Galwan River

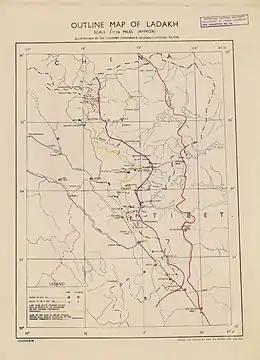
The Colombo proposals for truce

By the time the Sino-Indian War started on 20 October 1962, the Indian post had been reinforced by a company of troops. The Chinese PLA bombarded it with heavy shelling and employed a battalion to attack it. The garrison suffered 33 killed and several wounded, while the company commander and several others were taken prisoner. By the end of the war, China is said to have reached its 1960 claim line. There is however no evidence that the Chinese troops trekked through the Galwan Valley to reach their claim line.